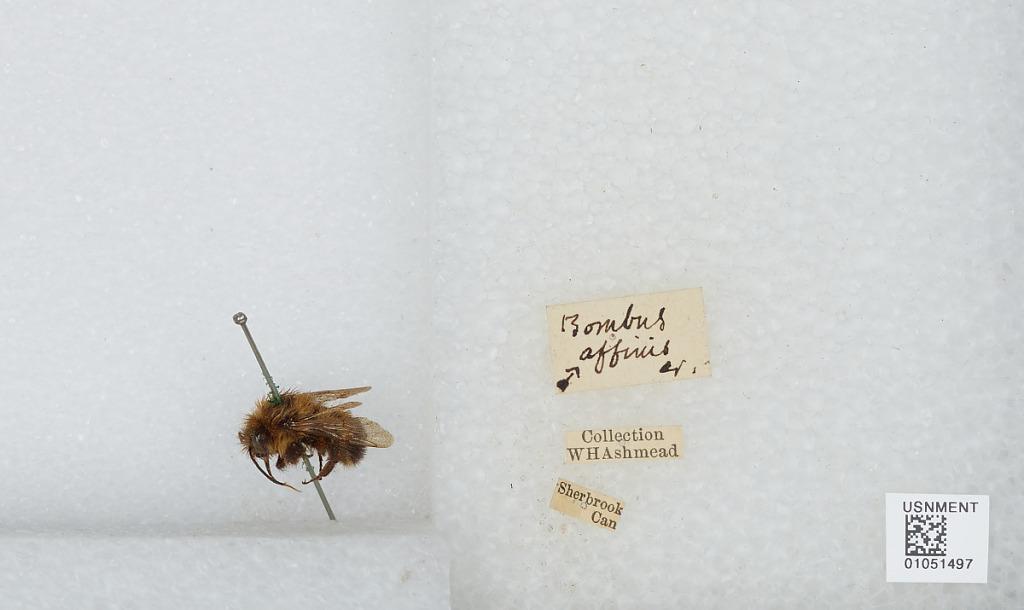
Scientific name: Bombus sp.
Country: Canada
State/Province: Quebec
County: Estrie
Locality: Sherbrook
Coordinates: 45.4, -71.9